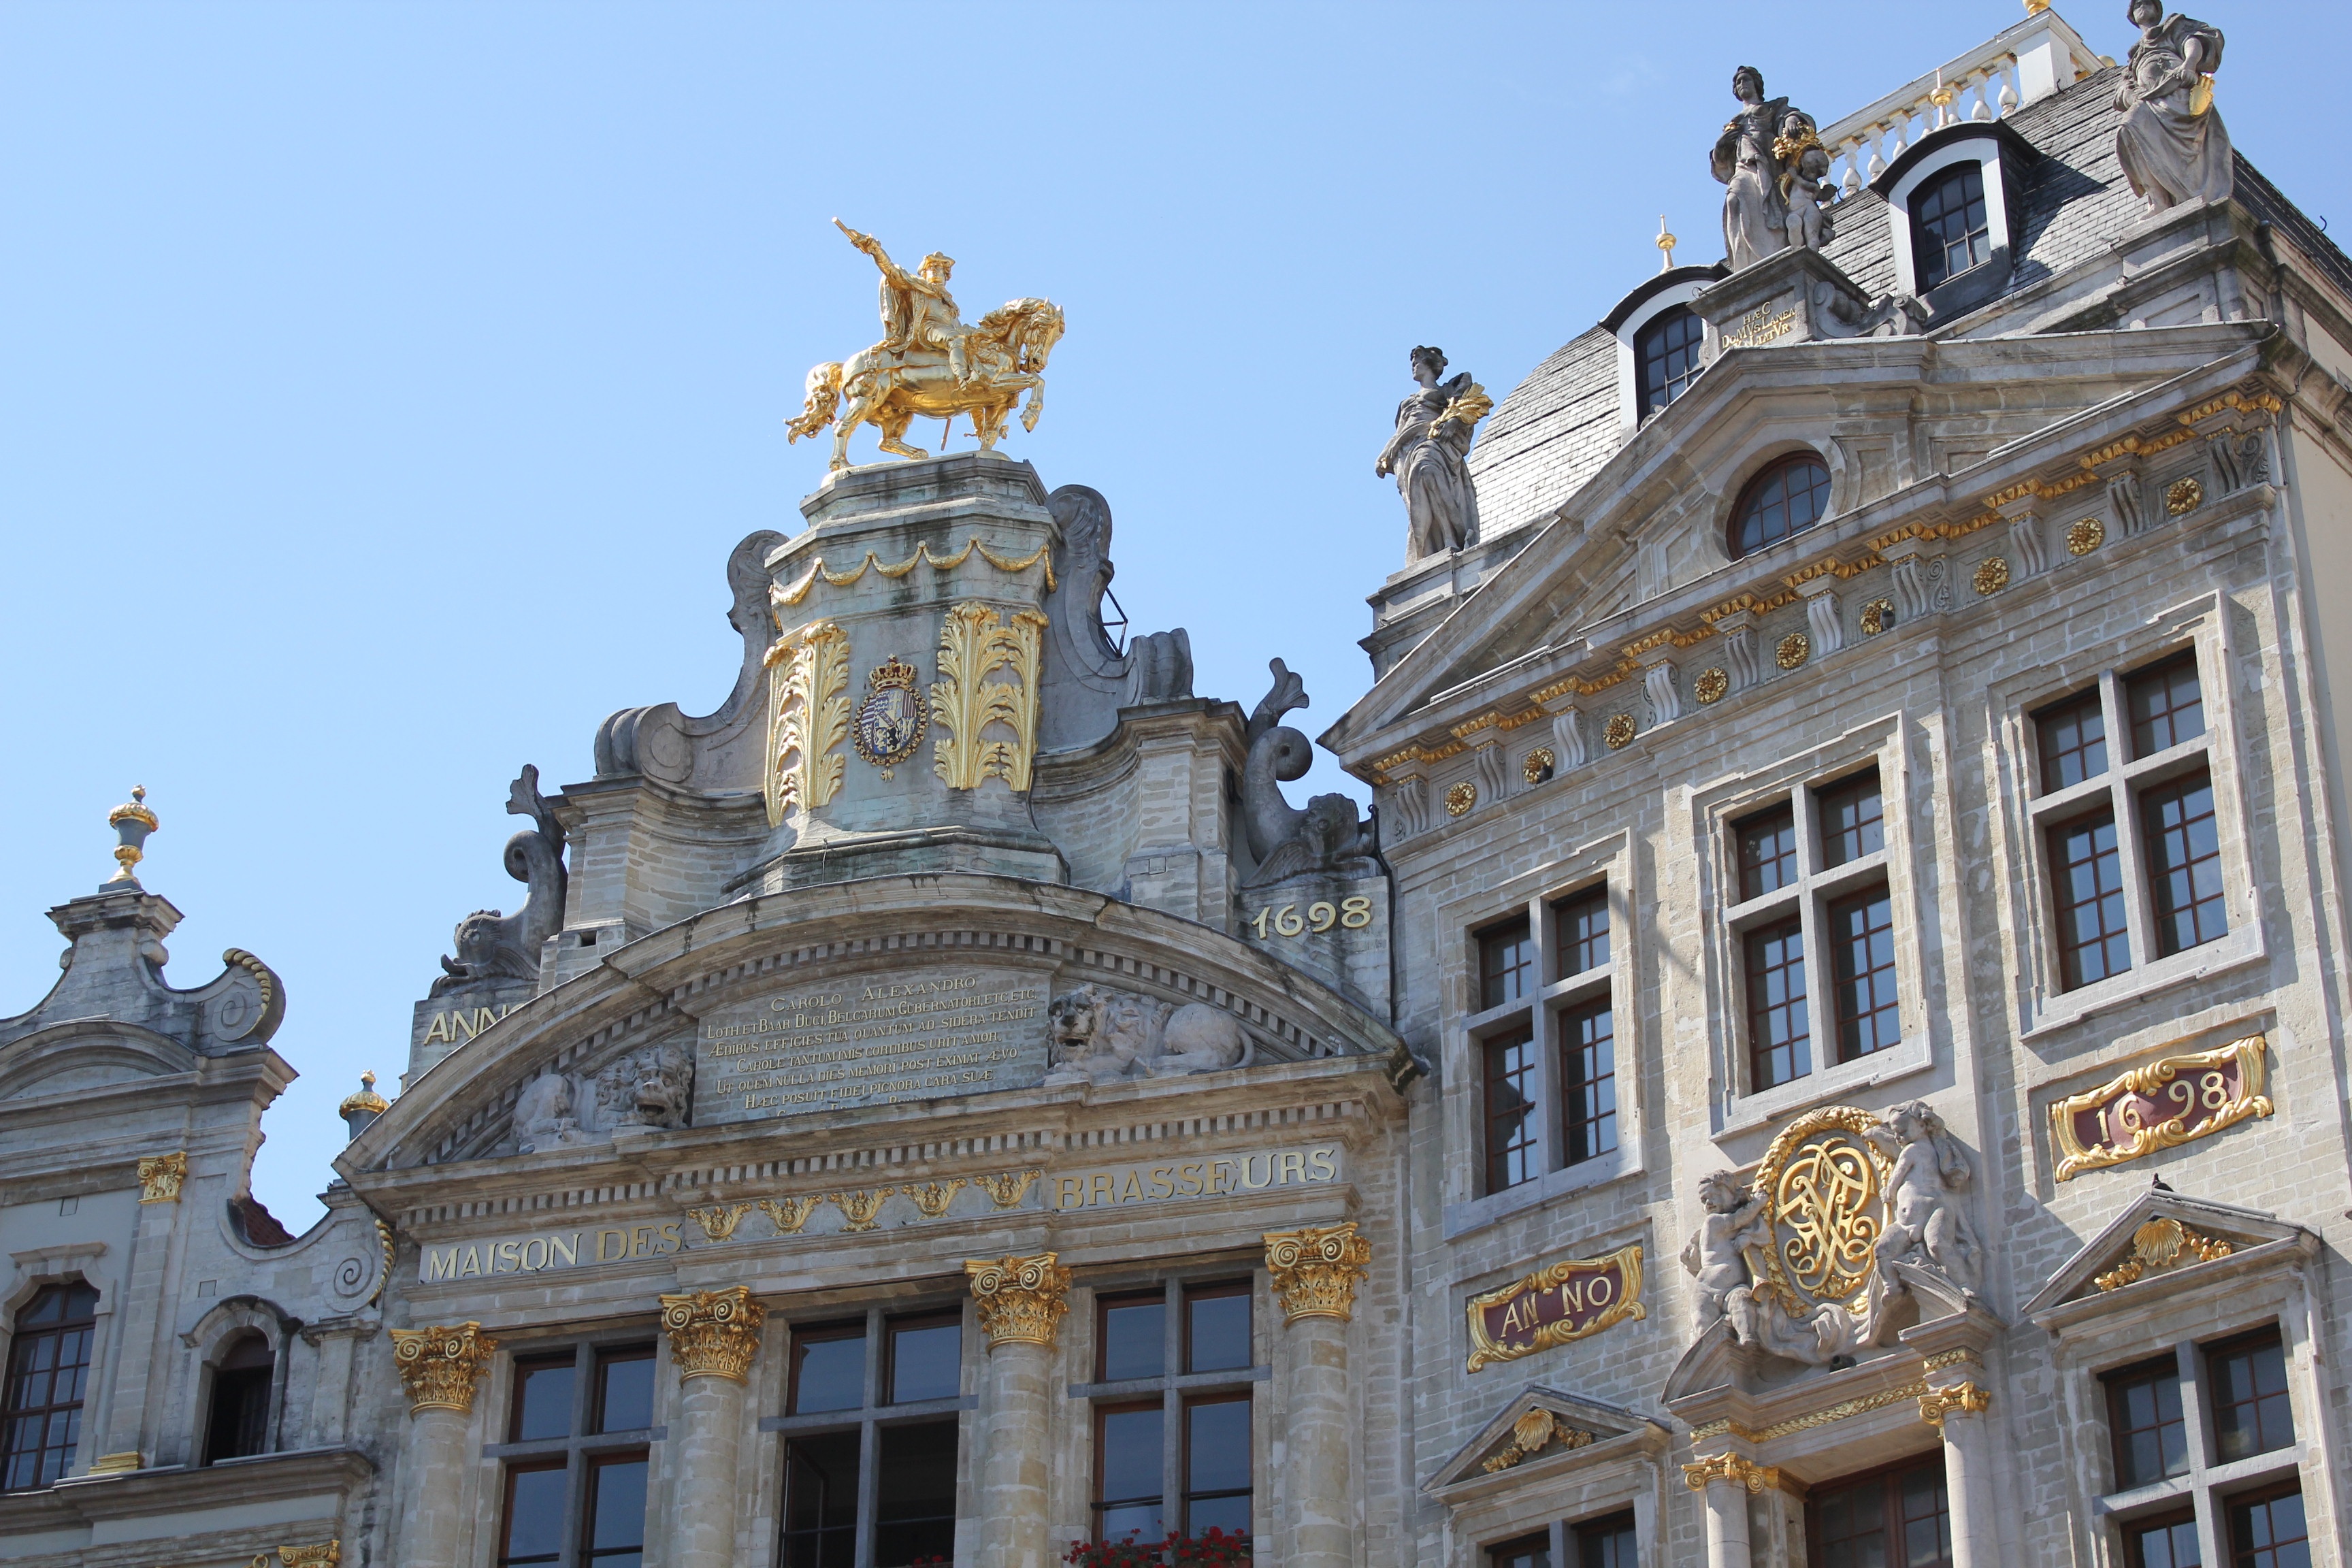
architecture, building, palace, city, europe, landmark, facade, church, cathedral, tourism, place of worship, belgium, synagogue, basilica, estate, tours, classical architecture